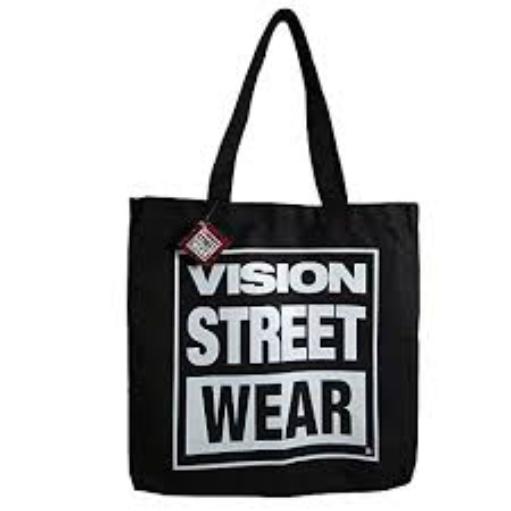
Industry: Clothes